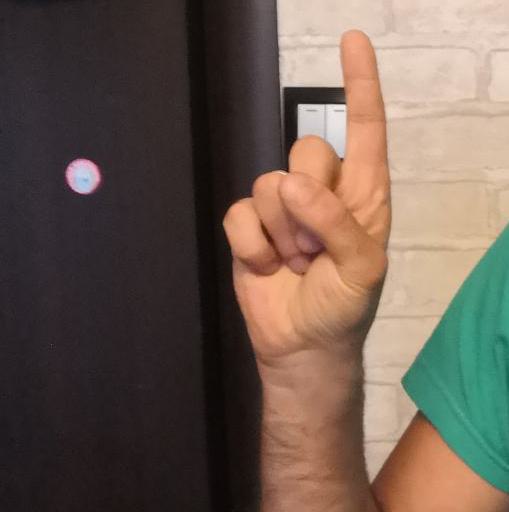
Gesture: one